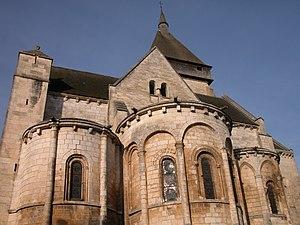
L'église Saint-Marcel de Saint-Marcel est une église catholique française. Elle est située sur le territoire de la commune de Saint-Marcel, dans le département de l'Indre, en région Centre-Val de Loire.